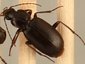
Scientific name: Calathus advena
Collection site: Niwot Ridge Mountain Research Station Site (NIWO), plot NIWO_007